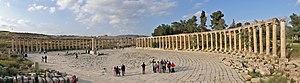
La place Ovale de Jerash en Jordanie
La Jordanie, en forme longue le royaume hachémite de Jordanie, est un pays d'Asie occidentale. Sa capitale est Amman. Son territoire est entouré à l'ouest par la Palestine et Israël, le long du Jourdain et de la mer Morte, au sud par l'Arabie saoudite, à l'est par l'Irak et au nord par la Syrie, avec en outre un accès sur le golfe d'Aqaba, celui-ci communiquant plus au sud avec la mer Rouge.